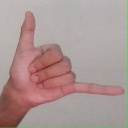
अक्षर: द